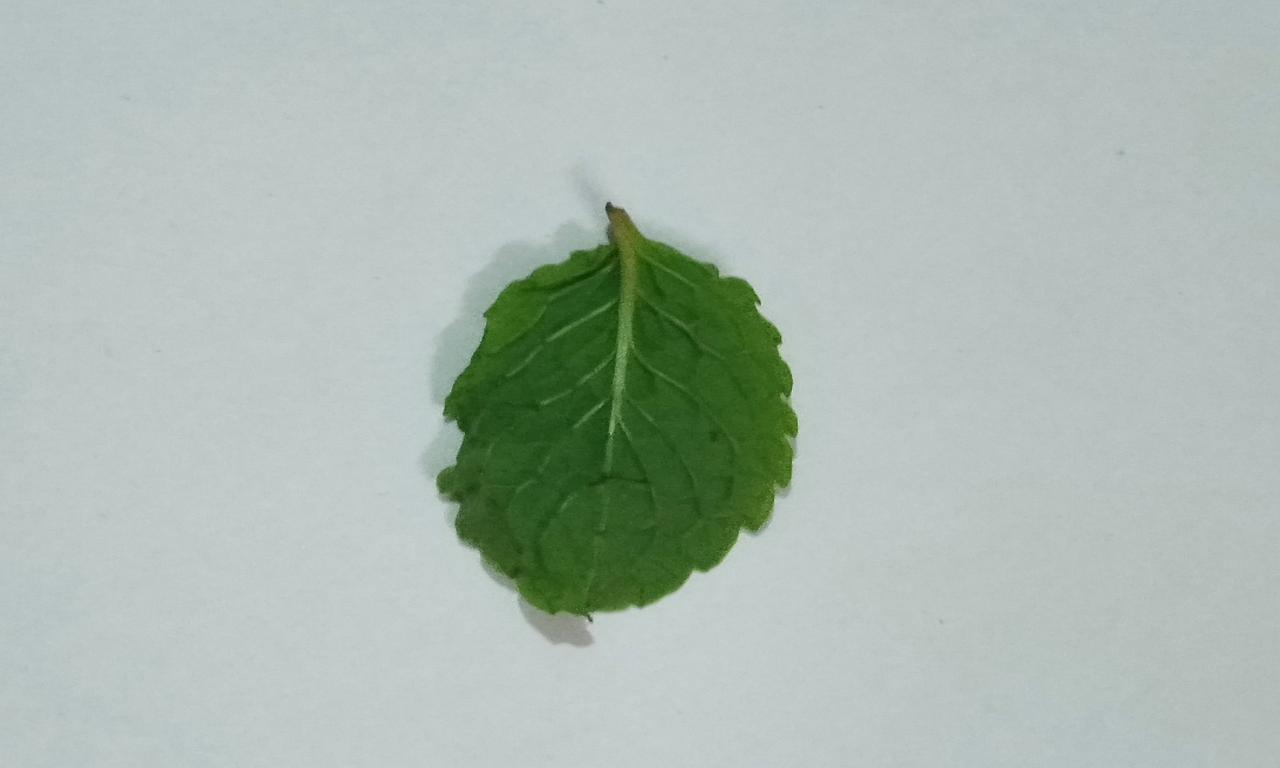
Label: Fresh